Liepāja

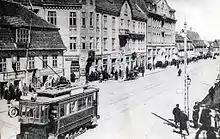
Electric tram in Liepāja, circa 1900

Courland passed to the control of the Russian Empire in 1795 during the Third Partition of Poland and was organized as the Courland Governorate of Russia. Growth during the nineteenth century was rapid. During the Crimean War, when the British Royal Navy was blockading Russian Baltic ports, the busy yet still unfortified port of Libau was briefly captured on 17 May 1854 without a shot being fired, by a landing party of 110 men from HMS "Conflict" and HMS "Amphion".